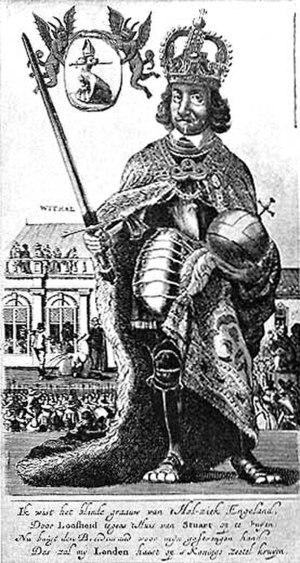
Oliver ou Olivier Cromwell, né à Huntingdon le 25 avril 1599 et mort à Londres le 3 septembre 1658, est un militaire et homme politique anglais, resté dans les mémoires pour avoir pris part à l'établissement d'un Commonwealth républicain d'Angleterre, puis pour en être devenu le lord-protecteur. Il est également l'un des commandants de la New Model Army — ou « Nouvelle Armée idéale » —, vainqueur des royalistes lors de la Première révolution anglaise. Après la mise à mort du roi Charles Iᵉʳ en 1649, il se hisse à un rôle de premier plan au sein de l'éphémère Commonwealth d'Angleterre, conquérant l'Irlande et l'Écosse, et règne en tant que lord-protecteur de 1653 jusqu'à sa mort, causée par la malaria, en 1658.